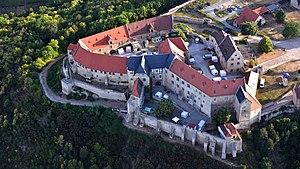
Le château fort de Neuenburg est une forteresse médiévale du Sud de la Saxe-Anhalt, édifiée sur un éperon calcaire dominant la basse vallée de l'Unstrut. C'est un des sites les plus pittoresques de la Straße der Romanik. En contrebas du château fort se trouve le vignoble de Freyburg, à 7 km au nord de Naumburg.